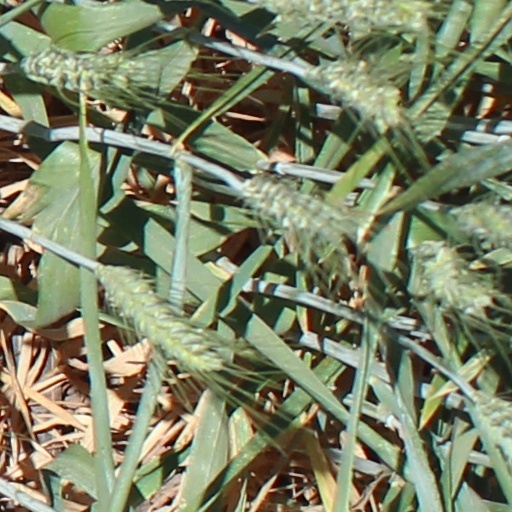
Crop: wheat